Winston Churchill's Liberal Party years, 1904–1924

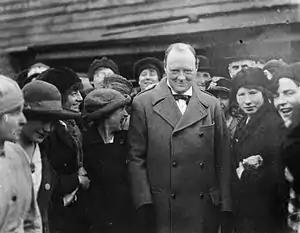
Churchill meets female workers at Georgetown's filling works near Glasgow in October 1918.

Churchill was responsible for demobilising the British Army, although he convinced Lloyd George to keep a million men conscripted to use as a British Army of the Rhine. Churchill was one of the few government figures who opposed harsh measures against the defeated Germany. He stated that he opposed any punitive measures that would reduce "the mass of the working-class population of Germany to a condition of sweated labour and servitude". He also cautioned against demobilising the German Army, warning that they may be needed as a bulwark against threats from the newly established Soviet Russia.